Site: brandenburg
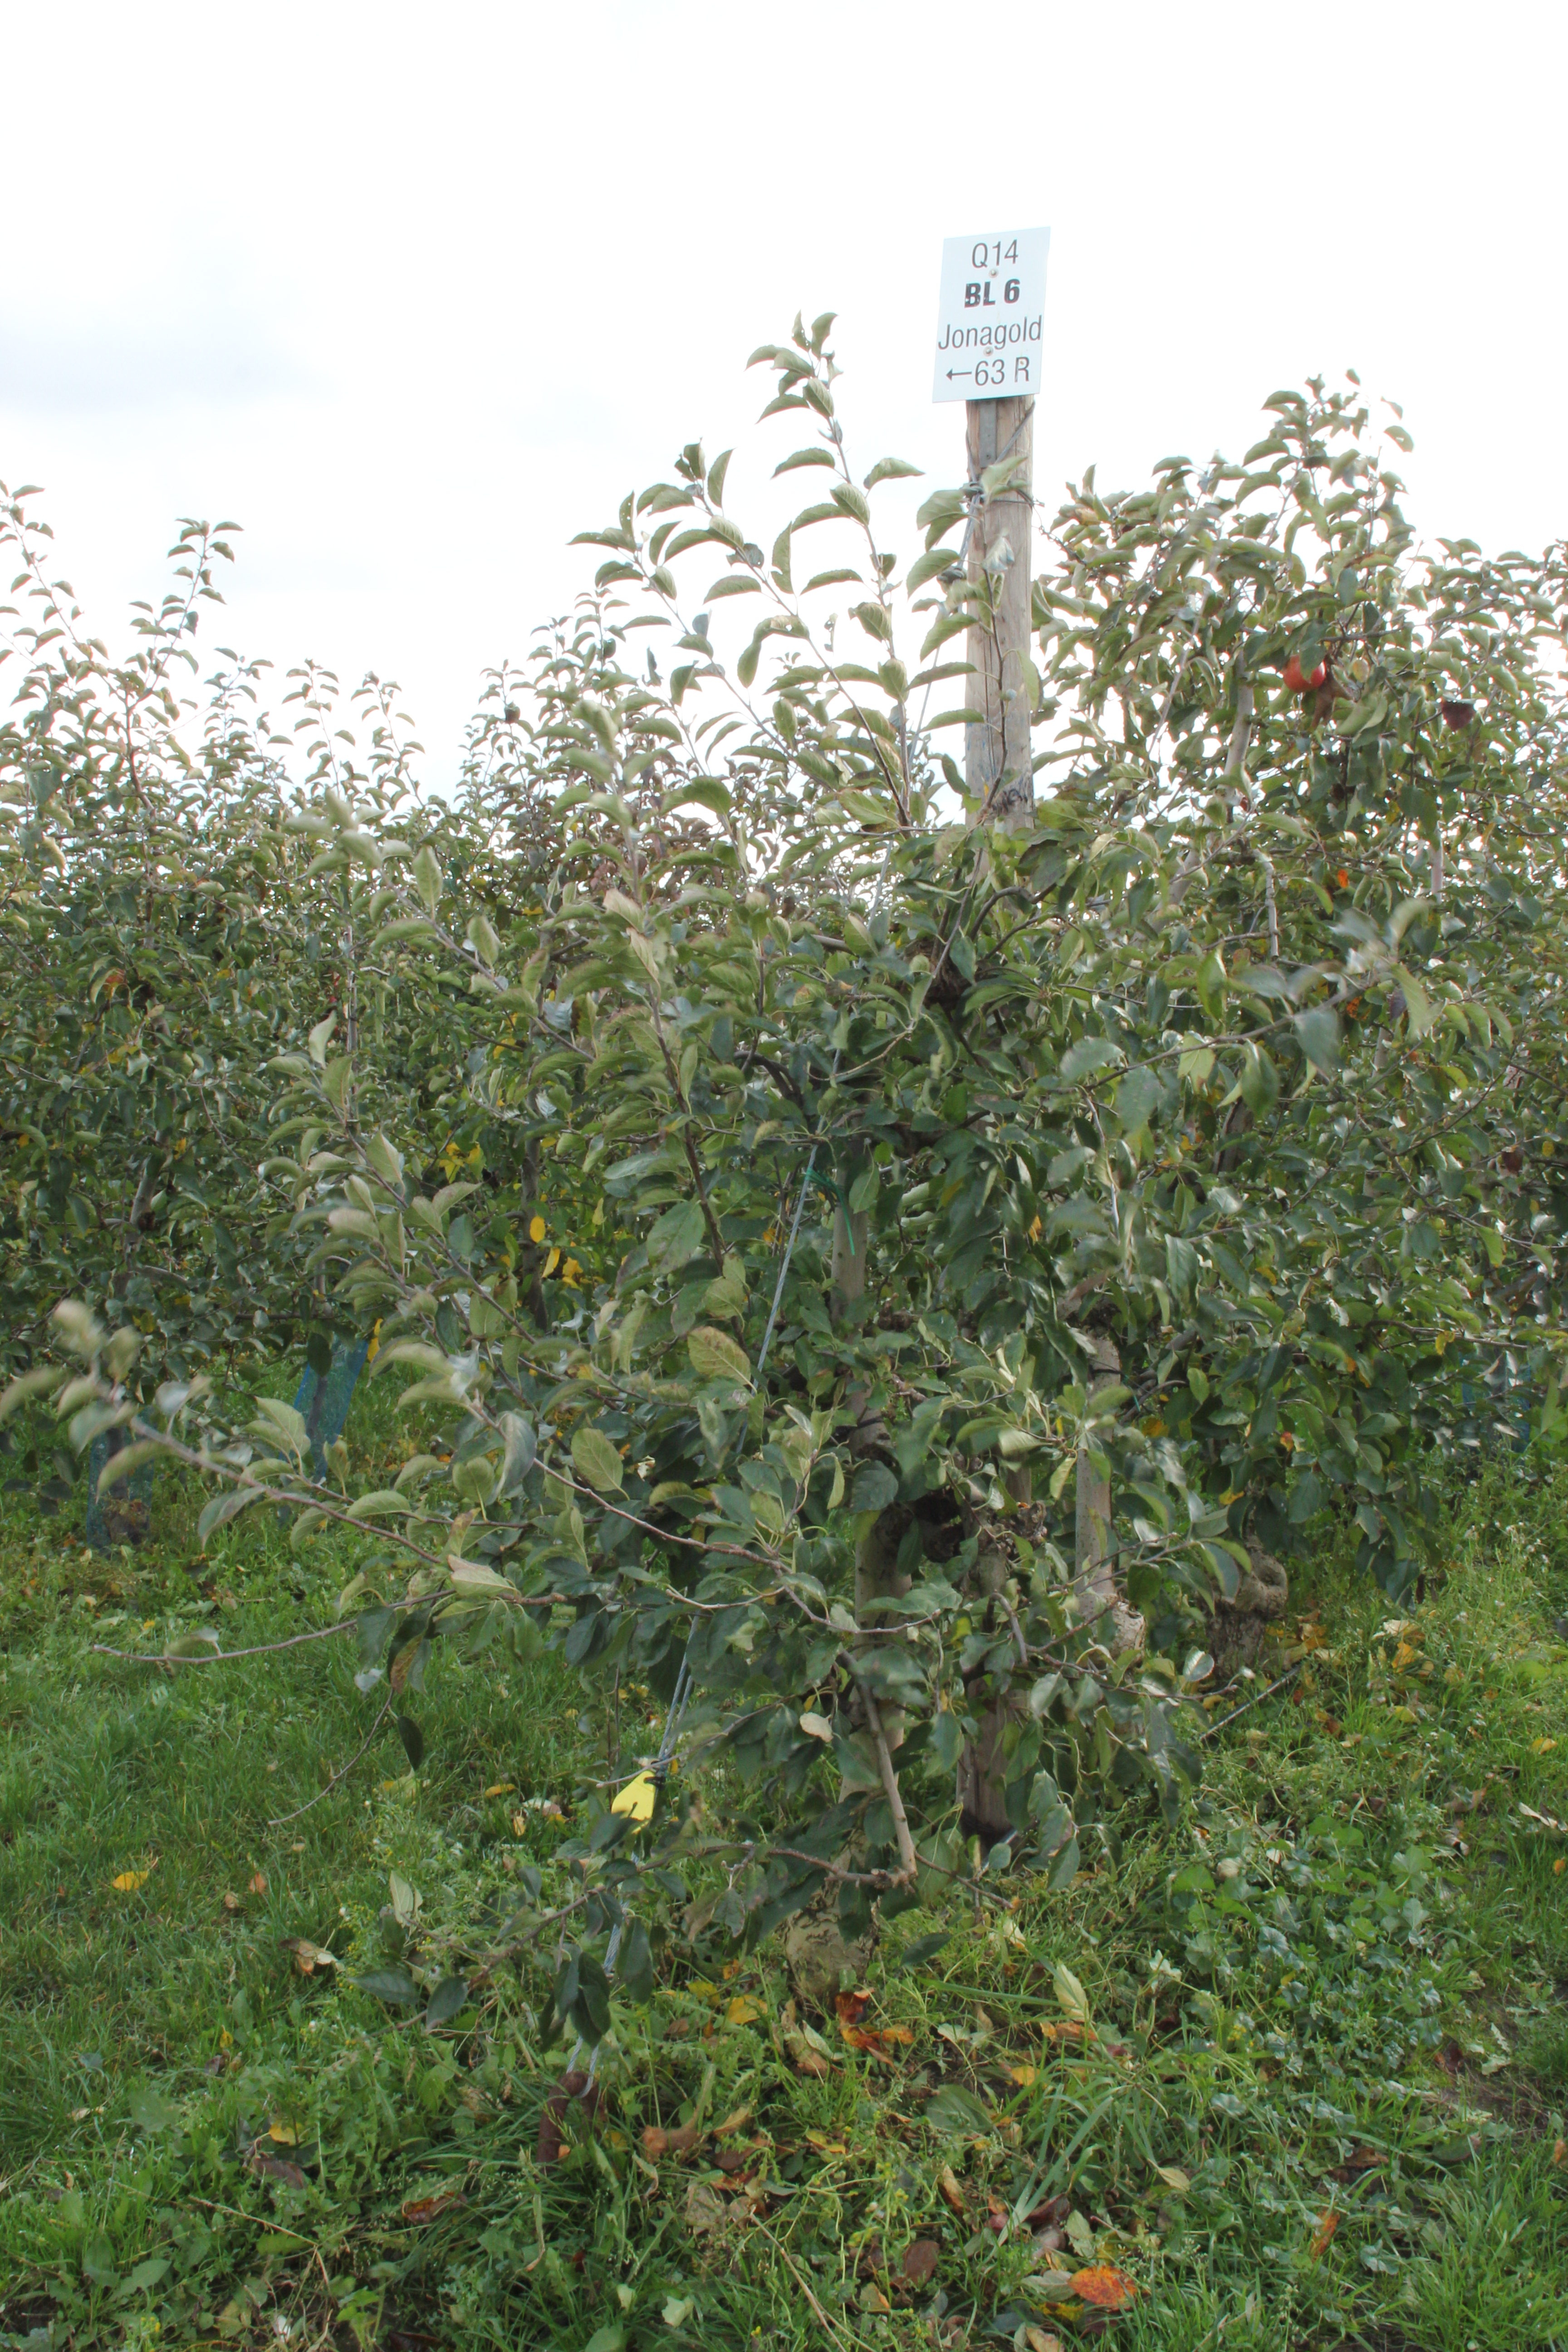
Growth stage (BBCH 91): Senescence, beginning of dormancy